Afghans in Germany

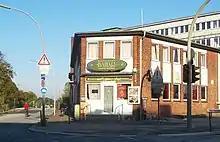
An Afghan restaurant in Hamburg

In 2008 Hamburg had the highest Afghan diasporic population of any city in the continent, with 7,000 German citizens of Afghan origin and 14,000 other residents of Afghan origin. Immigration began with the start of the Soviet–Afghan War in 1979 and additional immigration came after its end. Due to the differing origins and political affiliations of the émigrés, et al. wrote in "Der Spiegel" that "Hamburg's Afghan community was relatively loose-knit and was rarely perceived as an ethnic group, partly because these immigrants had been so deeply divided at home that there was little left to unite them as a community abroad." Therefore, the residents focused internally on their own families and keeping them together.